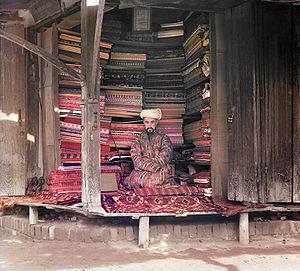
Samarcande ou parfois Samarkand, population 400 000 habitants, est une ville d'Ouzbékistan, capitale de la province de Samarcande. Riche en monuments historiques, Samarcande a été proclamée en 2001 par l'UNESCO carrefour de cultures et site du patrimoine mondial. Depuis 2009, la ville de Samarcande a subi de nombreux réaménagements urbains : un mur sépare aujourd'hui les quartiers populaires des grands monuments de la ville et des quartiers centenaires comme celui d'Iskandarov ont été détruits ; leurs habitants ont été relogés de force en périphérie de la ville.
Collection des curiosités remarquables de l'Empire russe par Prokoudine-Gorski est une des premières collections au monde de photographies en couleurs. Elle constitue un patrimoine unique pour les peuples de l'ancien Empire russe et pour toute l'humanité. Son créateur est le célèbre inventeur russe Sergueï Prokoudine-Gorski. Mais il faut remarquer que l'exécution effective de nombreuses photos est due à ses collaborateurs.